Peter Handscomb

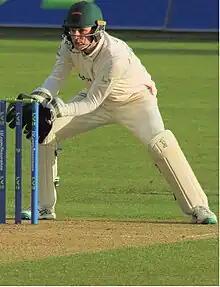
Handscomb keeping wicket for Leicestershire in 2023

Having spent the 2011 season playing English club cricket for Tring Park, as well as several matches for Leicestershire County Cricket Club in the Second XI Championship,